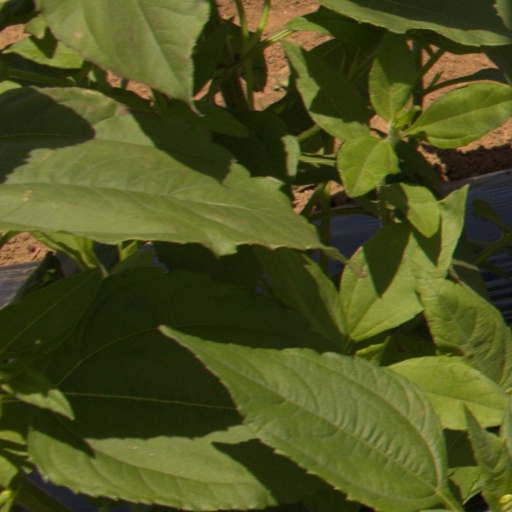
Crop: Jerusalem artichoke